Western use of the swastika in the early 20th century

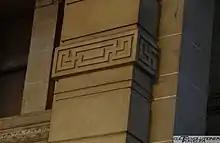
Detail of the columns in Retiro station

The Garfield Monument in Cleveland Ohio, dedicated in 1890 as a tomb and memorial for assassinated U.S. President James A. Garfield, contains swastika tile patterns throughout the floor. The building was added to the National Register of Historic Places in 1973.